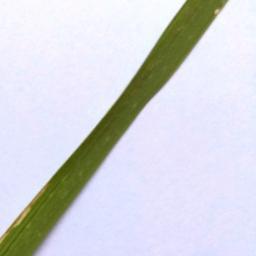
Label: Rice___Leaf_Blast